Francis Oats

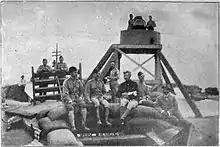
Searchlight at the Wesselton Mine during the Siege of Kimberley (1899)

De Beers Mining, headed by Cecil Rhodes, obtained control of Victoria company in 1887 using financing from Stow and Jules Porges & Co., who began quiet purchases of Victoria shares early in 1887, and obtained most of its share capital for £57,000.